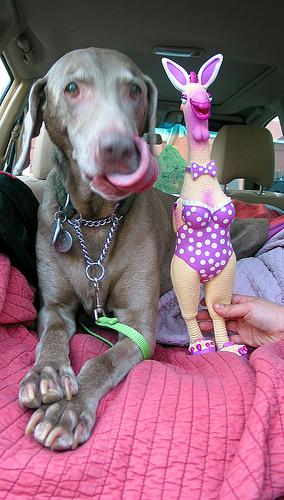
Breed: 235-n000096-Weimaraner